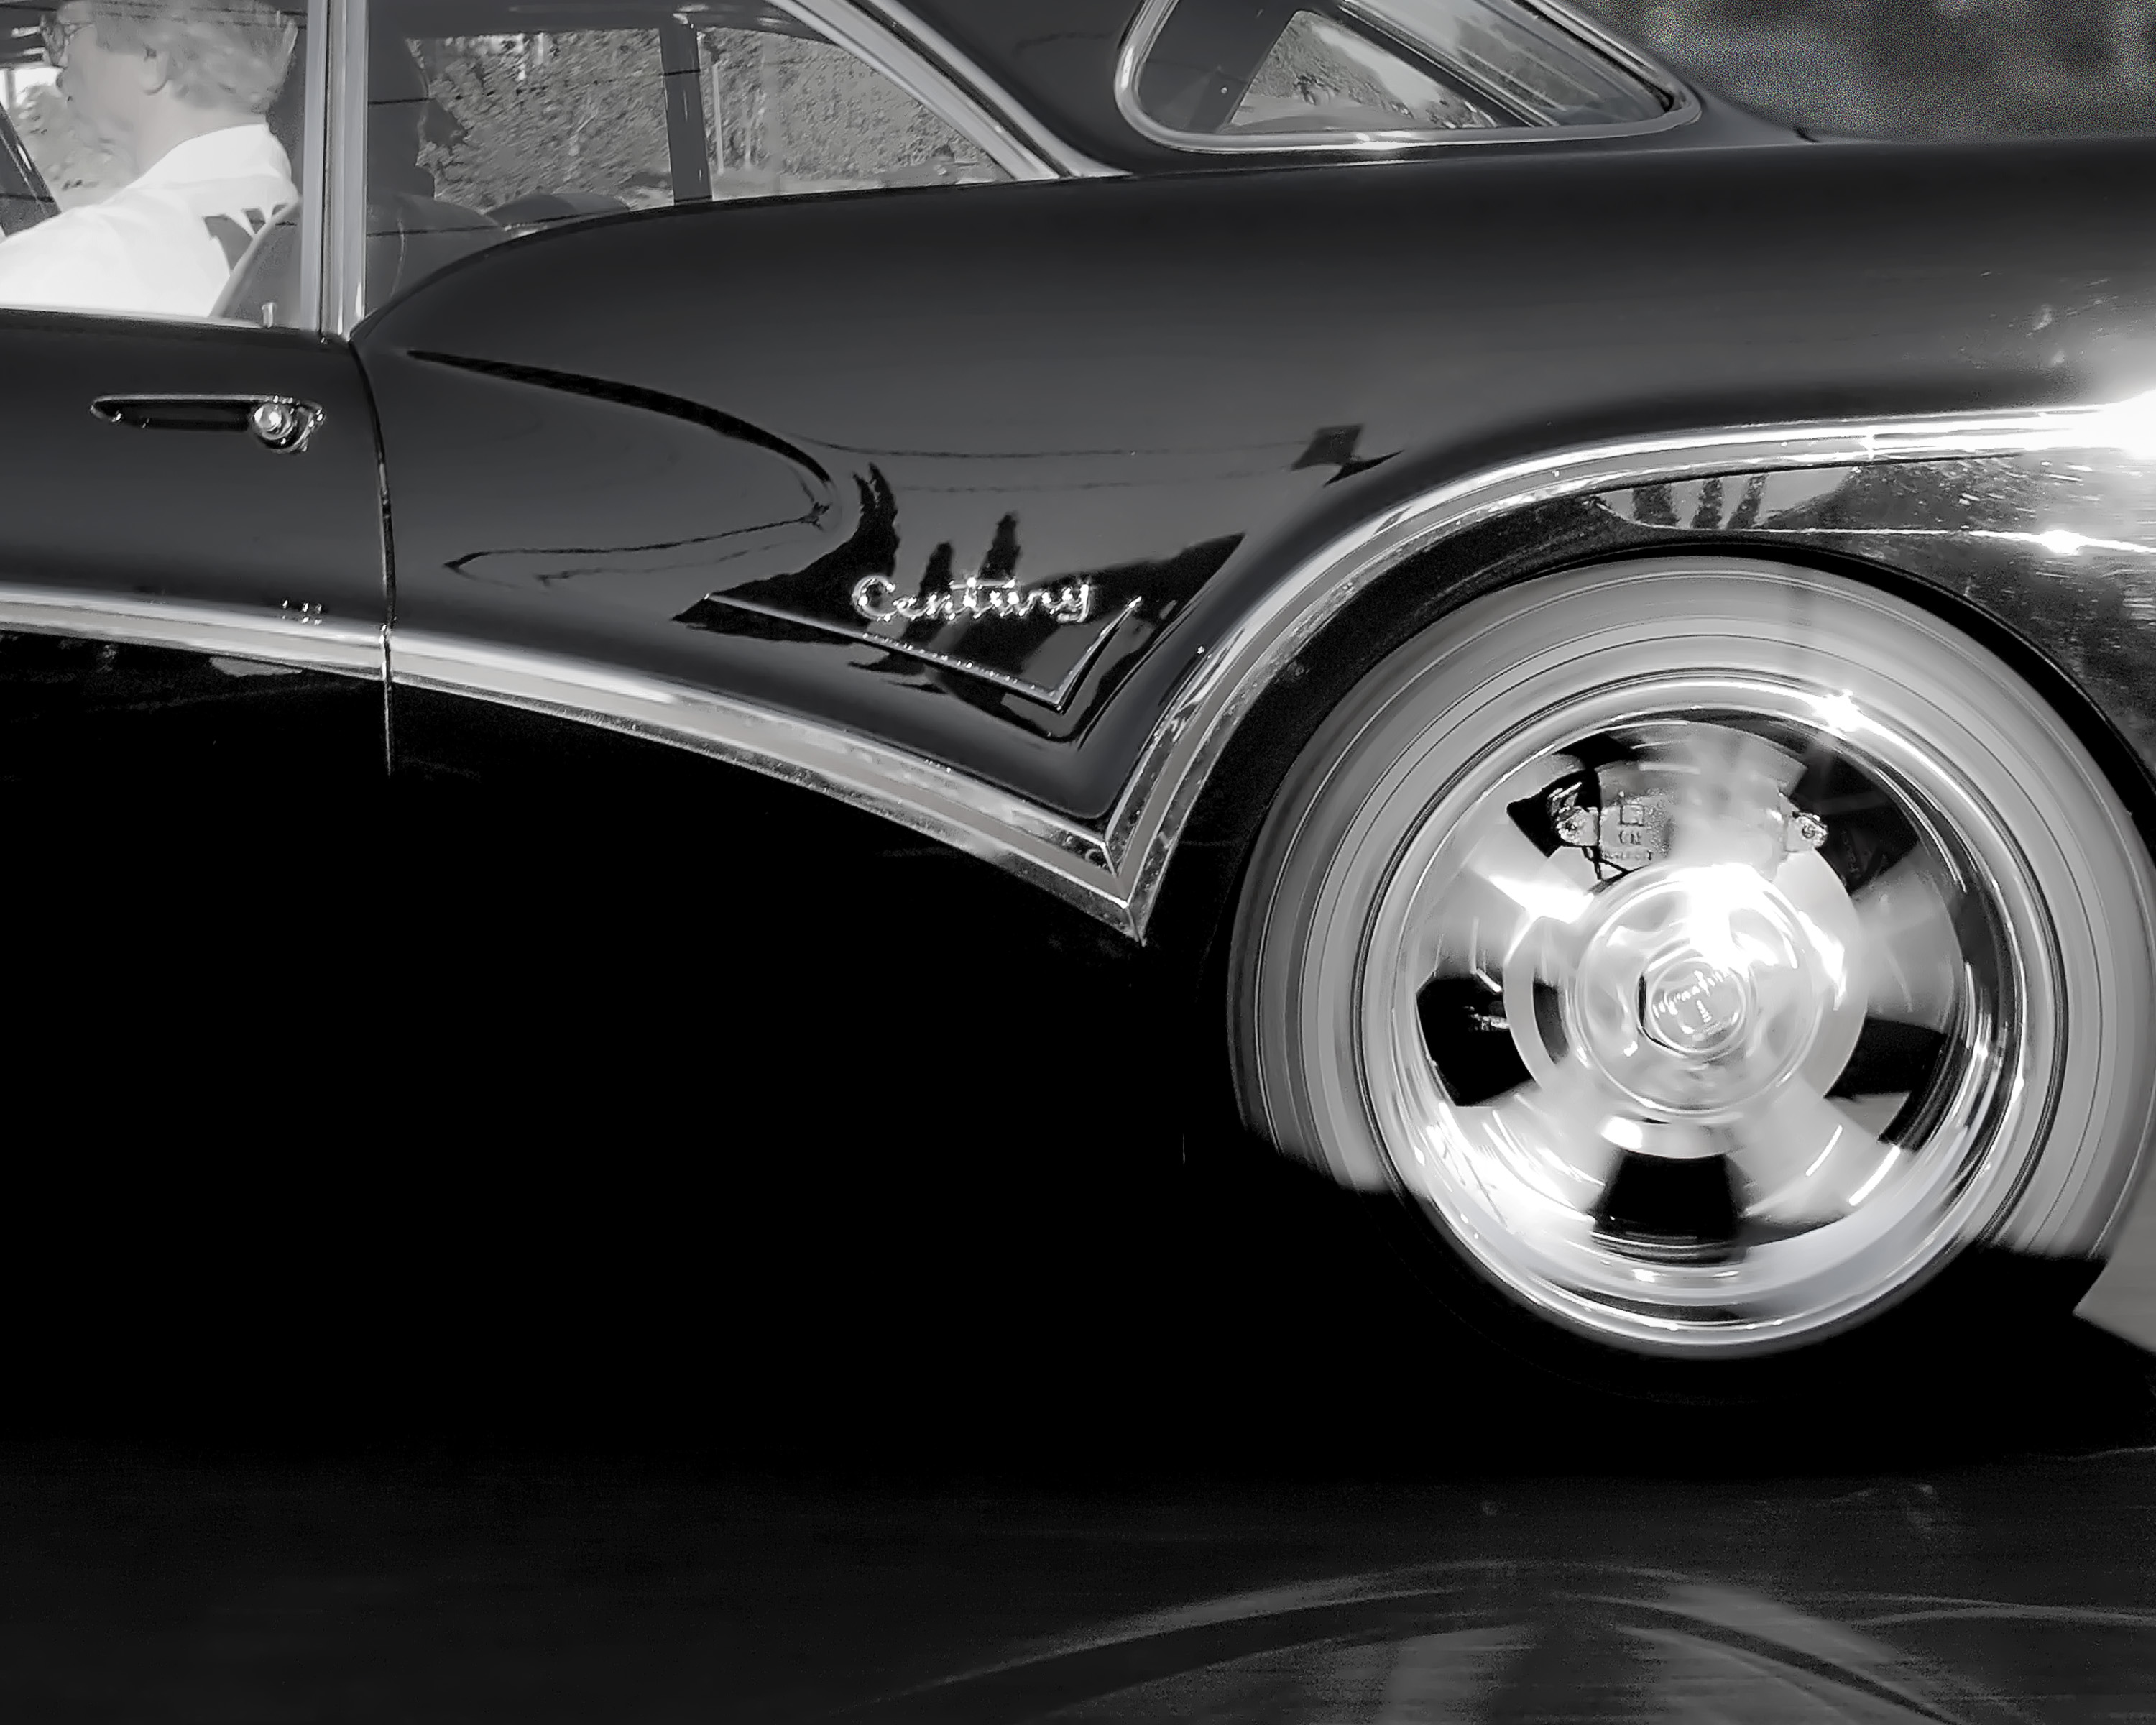
black and white, car, wheel, vehicle, monochrome, tire, sports car, bumper, muscle car, rim, monochrome photography, automobile make, automotive exterior, automotive design, automotive tire